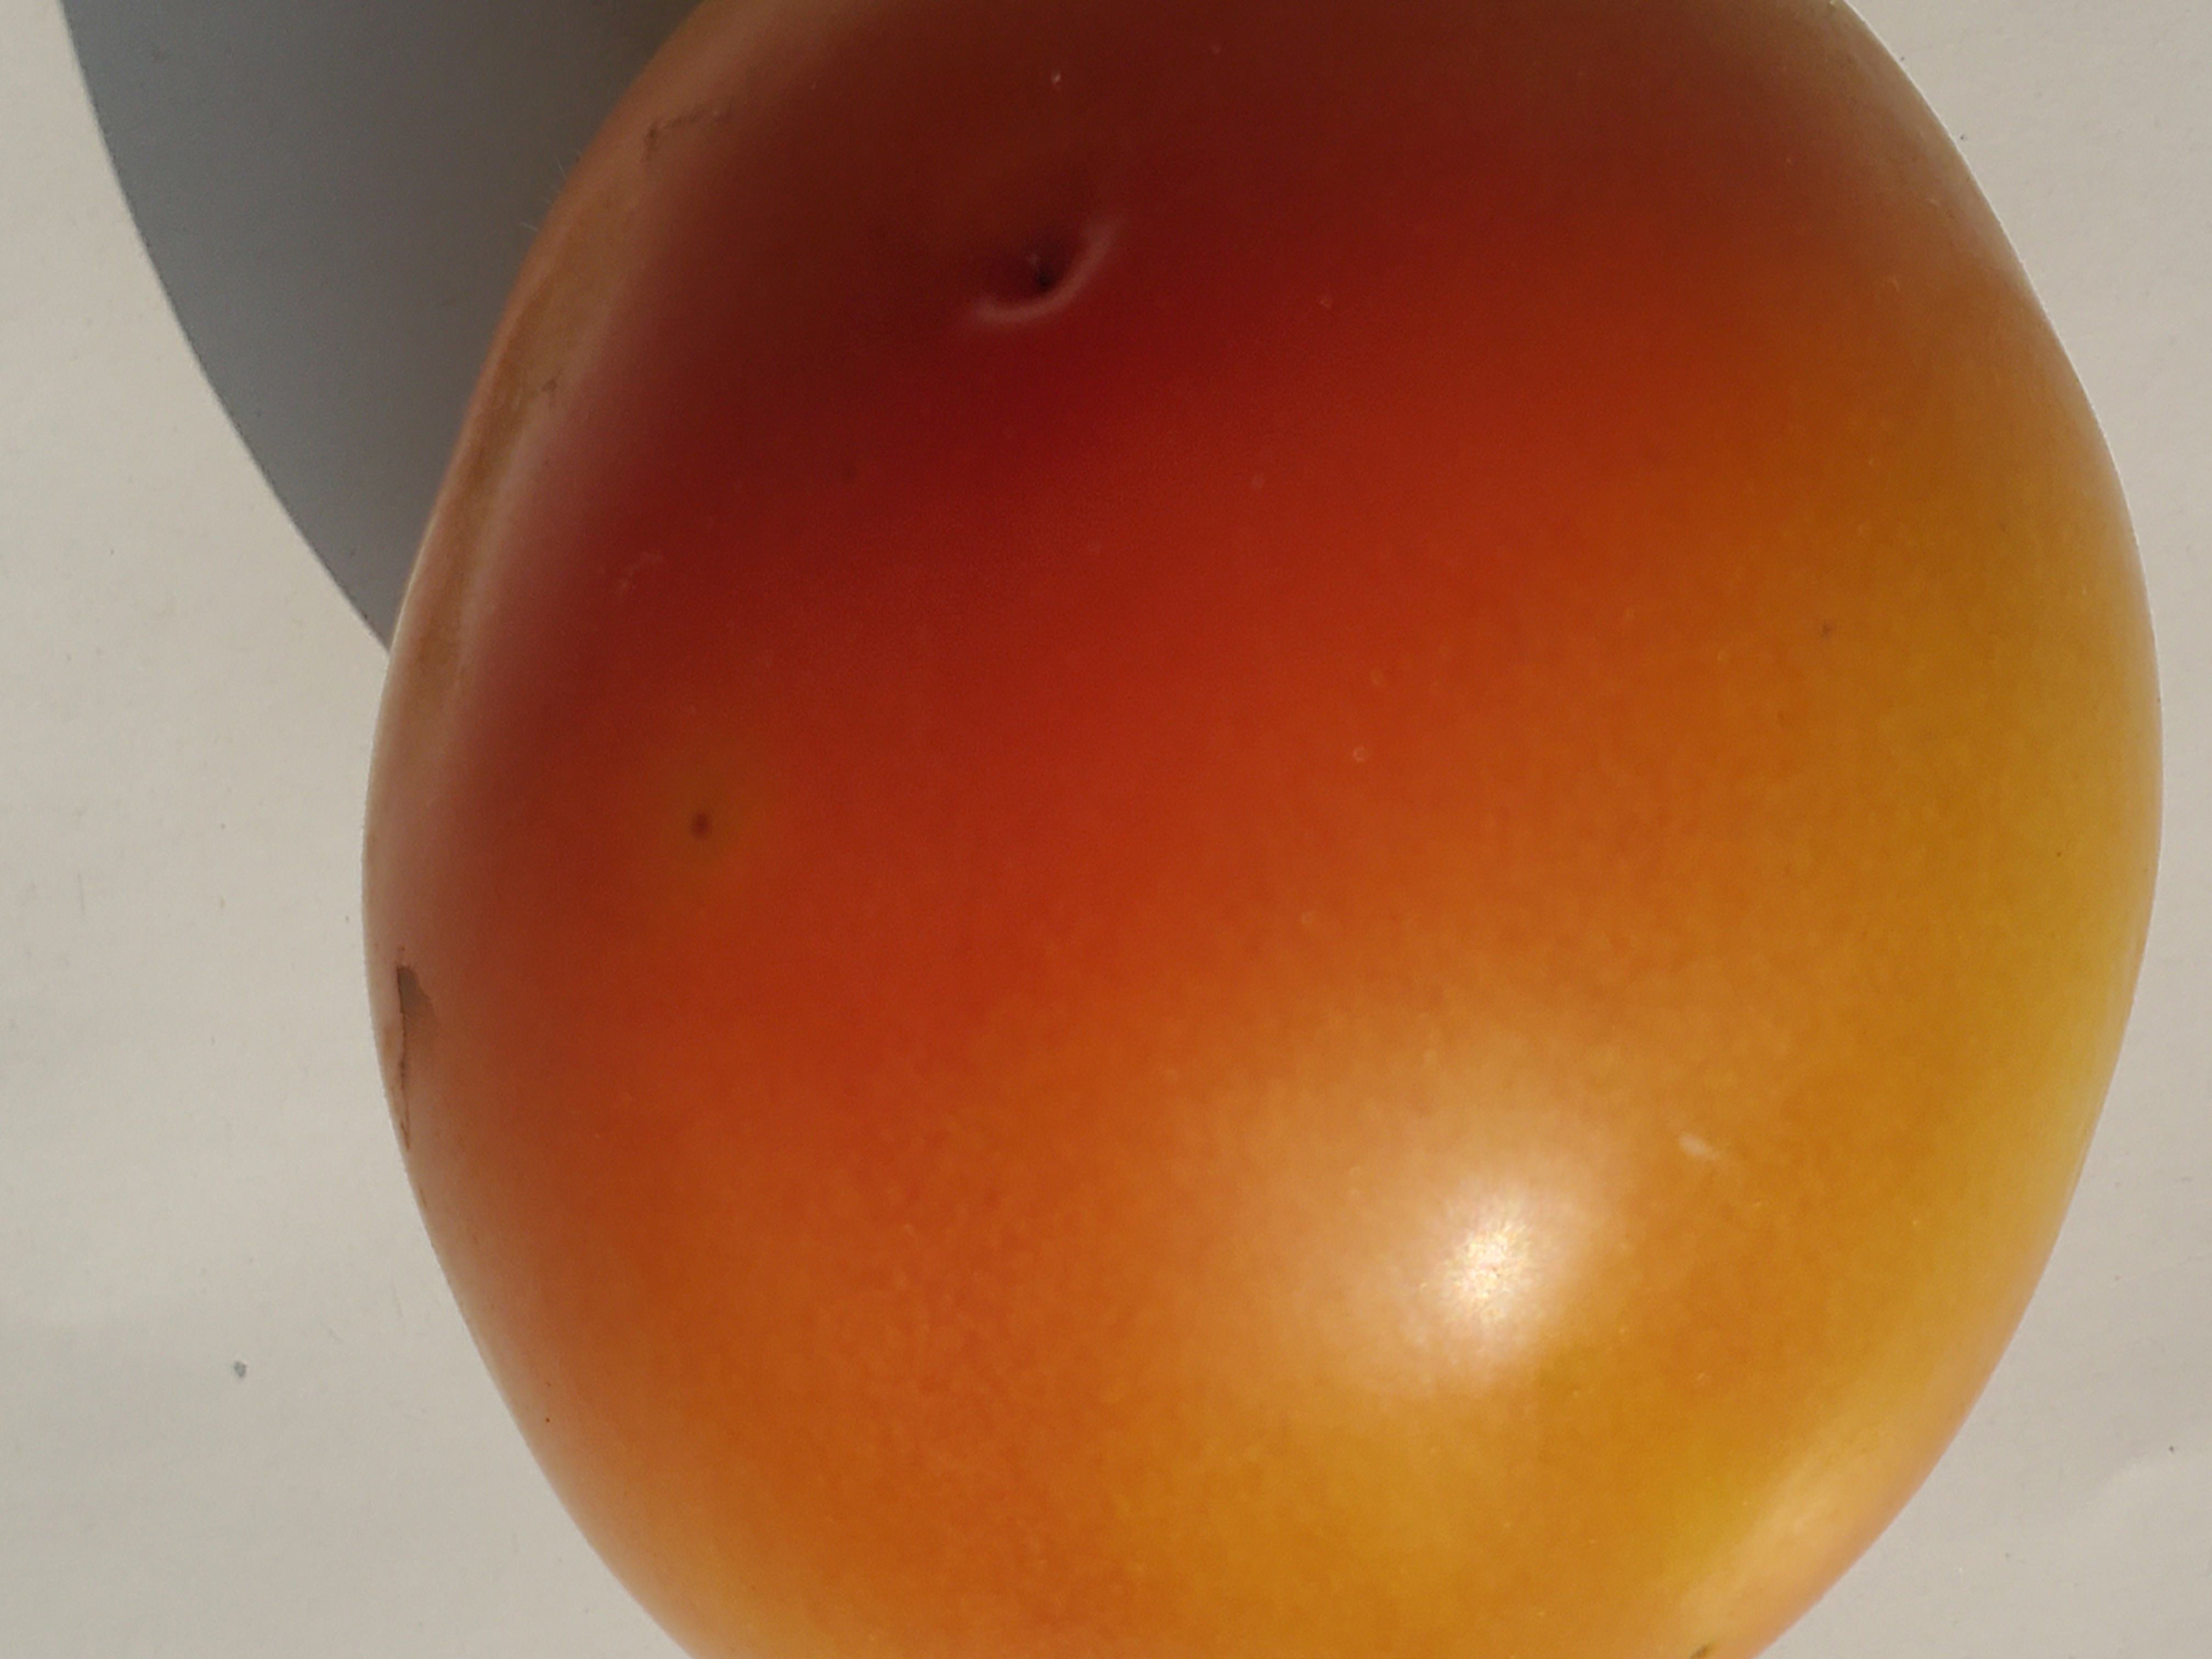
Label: Fresh